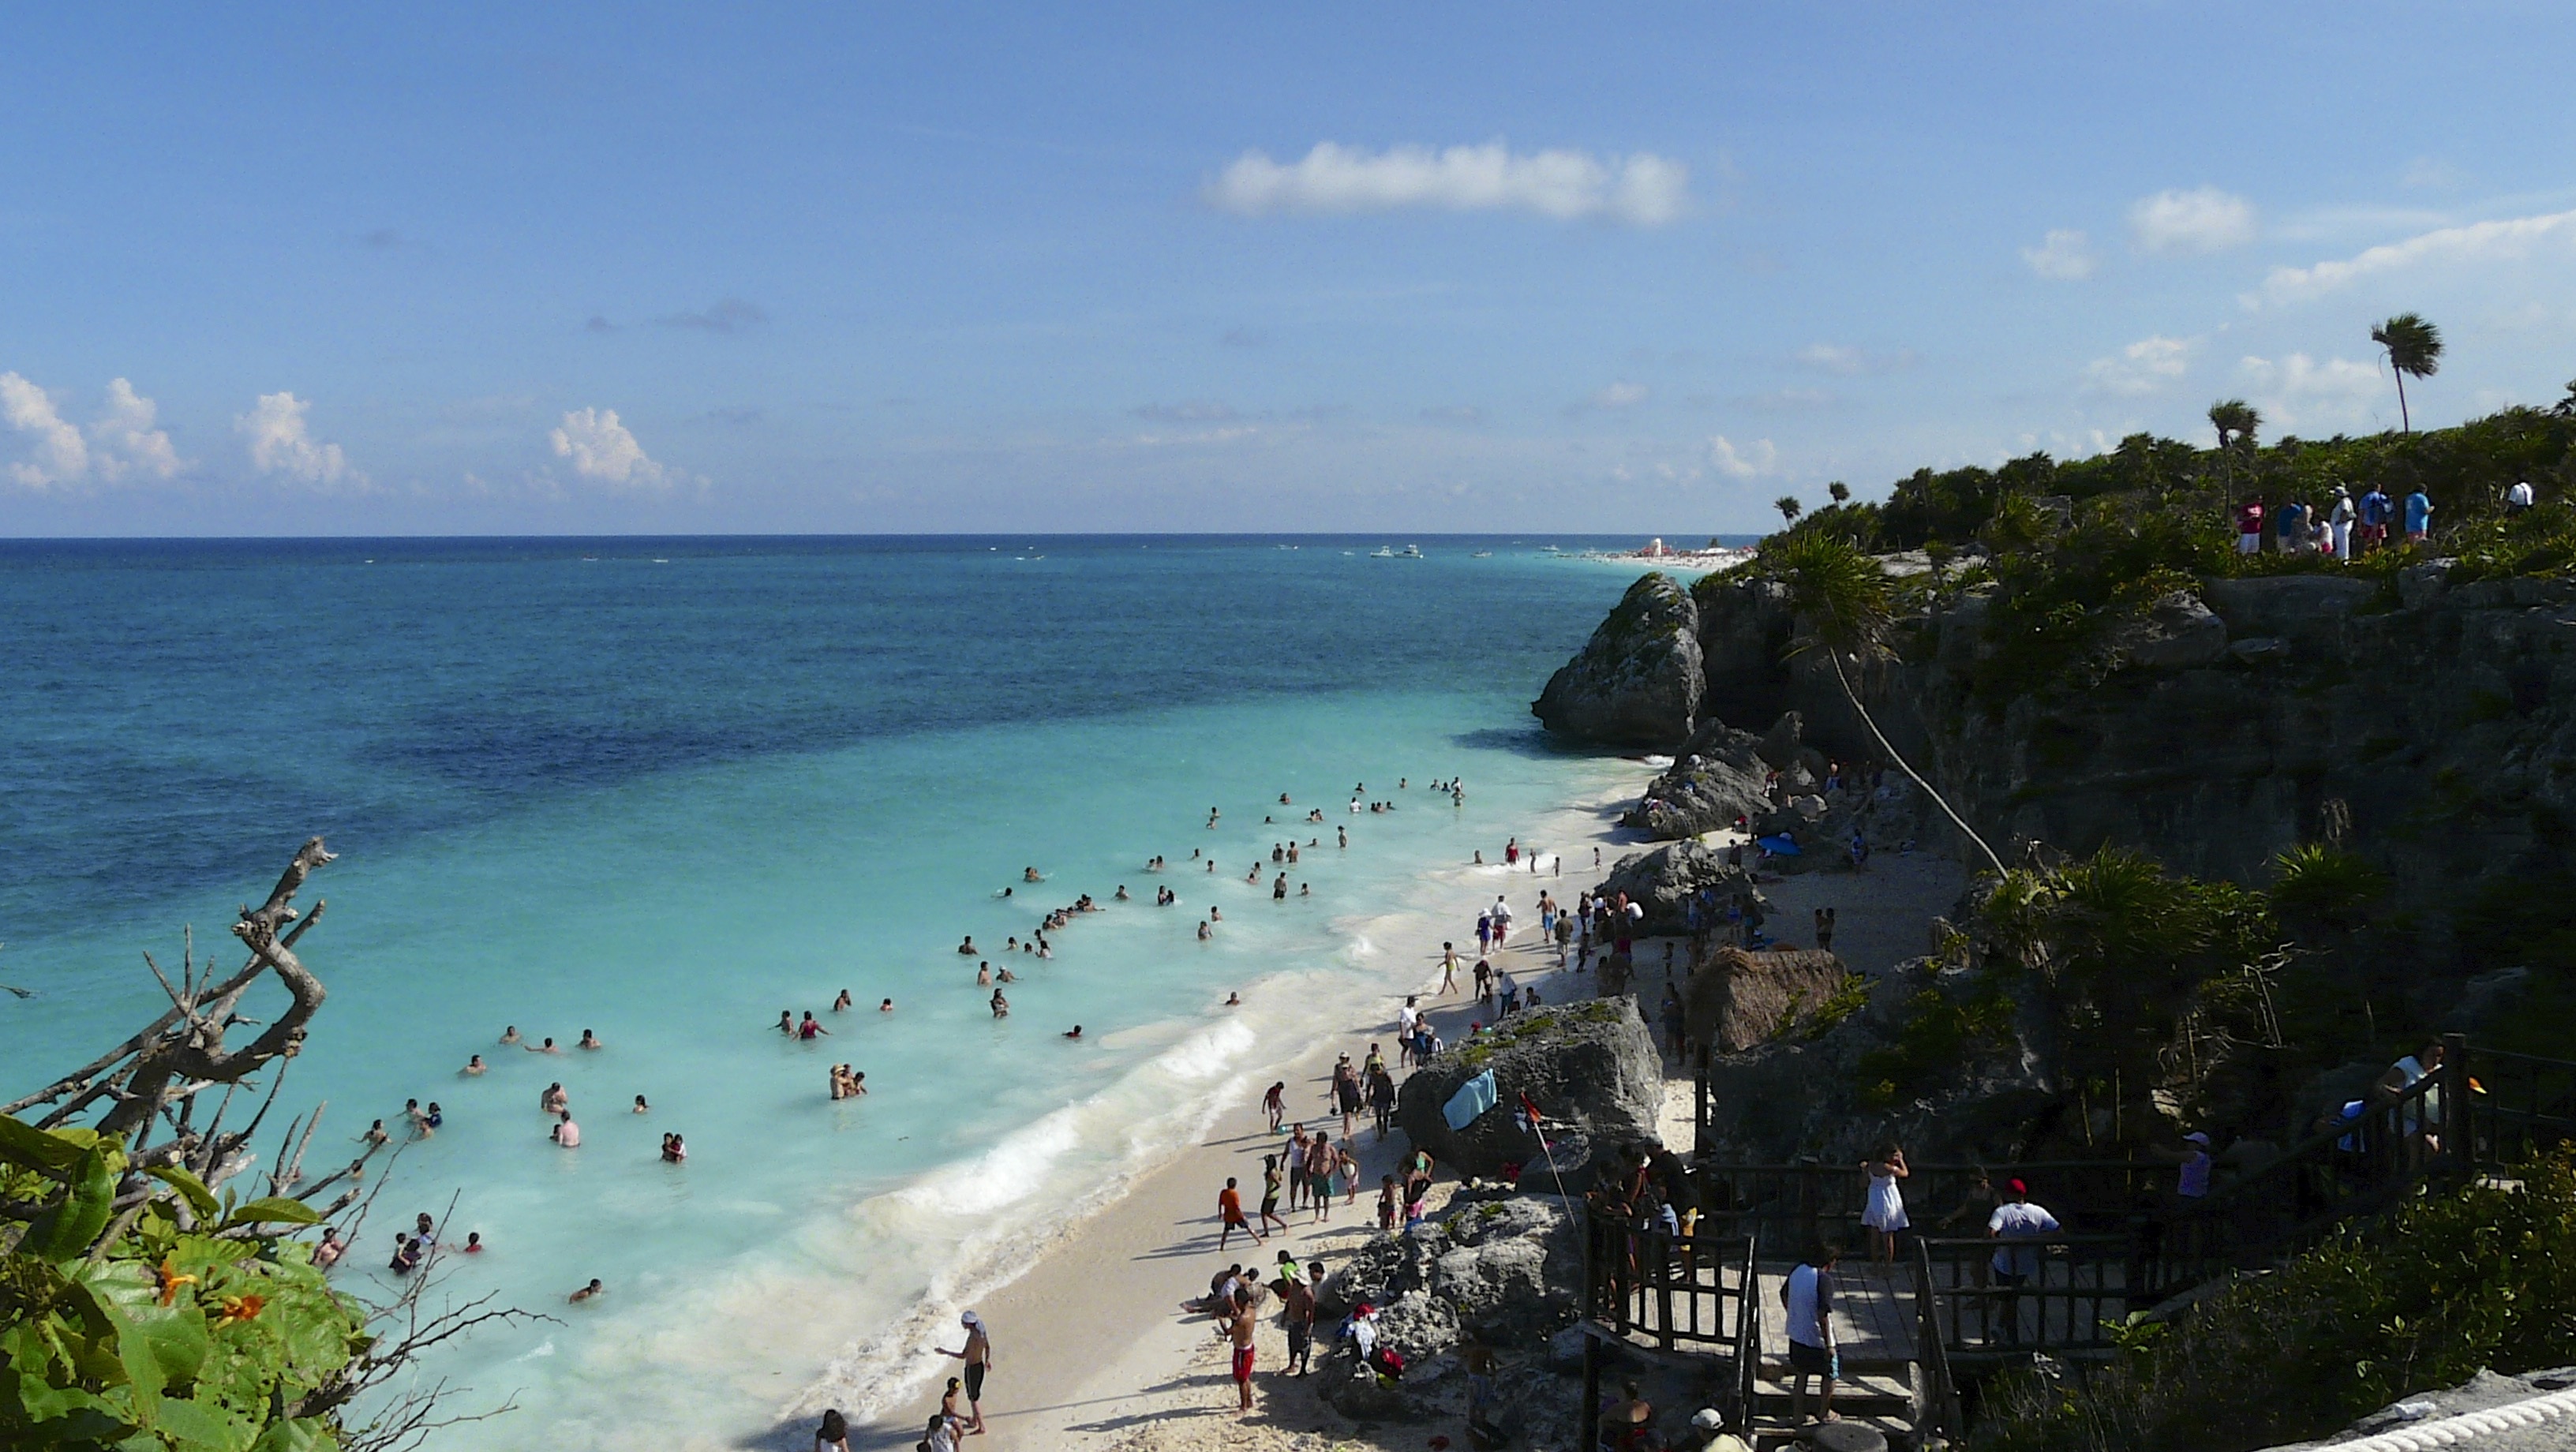
beach, sea, coast, ocean, shore, summer, vacation, cliff, bay, terrain, body of water, luxury, turquoise, holidays, tourists, mexico, cape